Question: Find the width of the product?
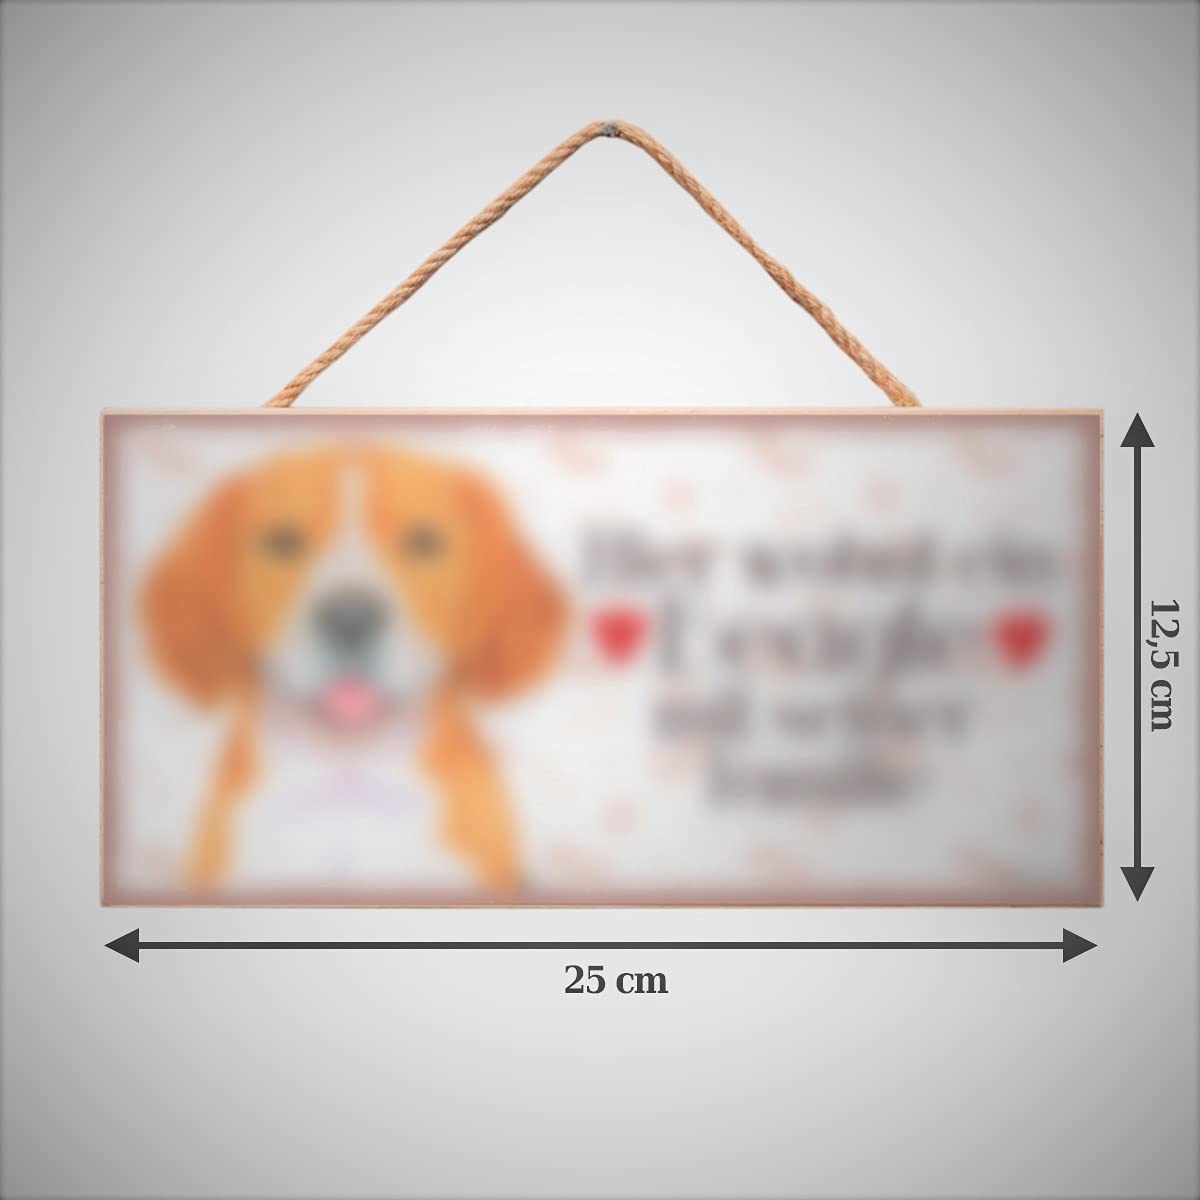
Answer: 25.0 centimetre